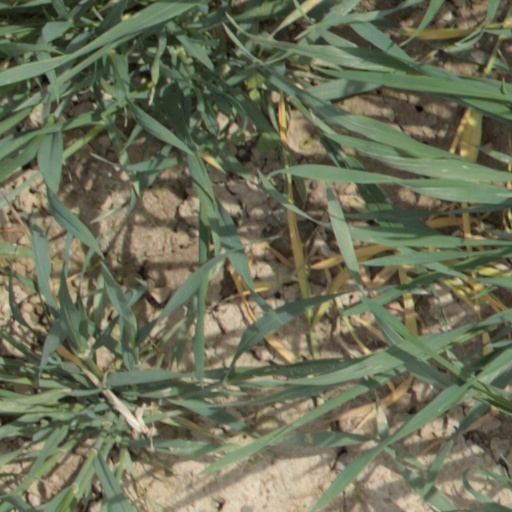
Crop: wheat